Mount Bibele

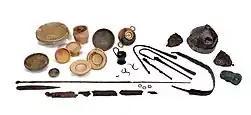
Artifacts from a tomb found at Mount Bibele

This region was likely settled by humans due to its naturally fortified position that allows for a view of the Raticosa pass and access to the Po valley. This provided an economic benefit as it was on a trade route between the Etruscan civilization and central Italy.